Zury Ríos

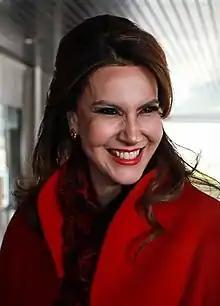
Ríos in 2019

Zury Mayté Ríos Sosa (born 24 January 1968) is a Guatemalan former politician. She is the daughter of the late general, and President of Guatemala Efraín Ríos Montt.